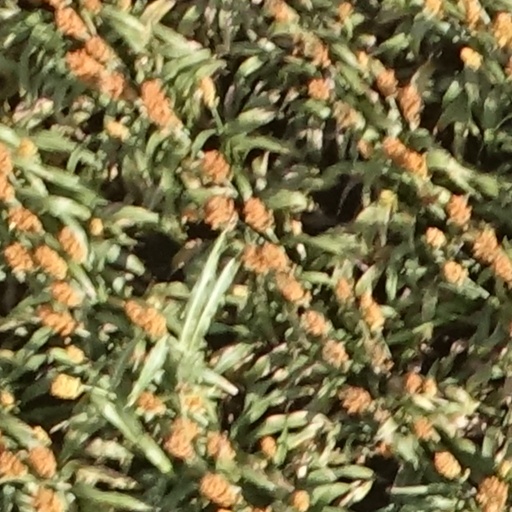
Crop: sorghum